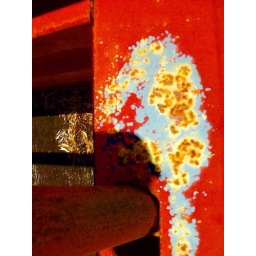
I was passing by a rusty red truck.